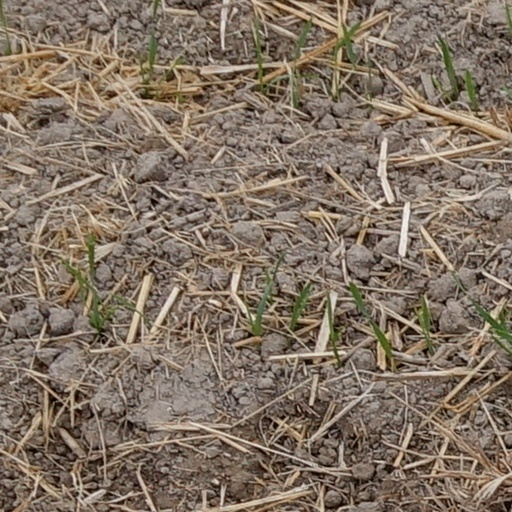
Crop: wheat